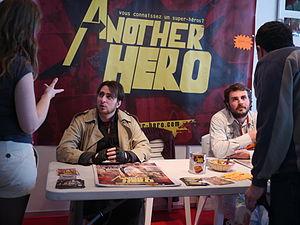
Another Hero est une série télévisée française de format shortcom, créée, écrite et réalisée par Guillaume Beylard en février 2012 et diffusée sur internet et sur la chaine Nolife.